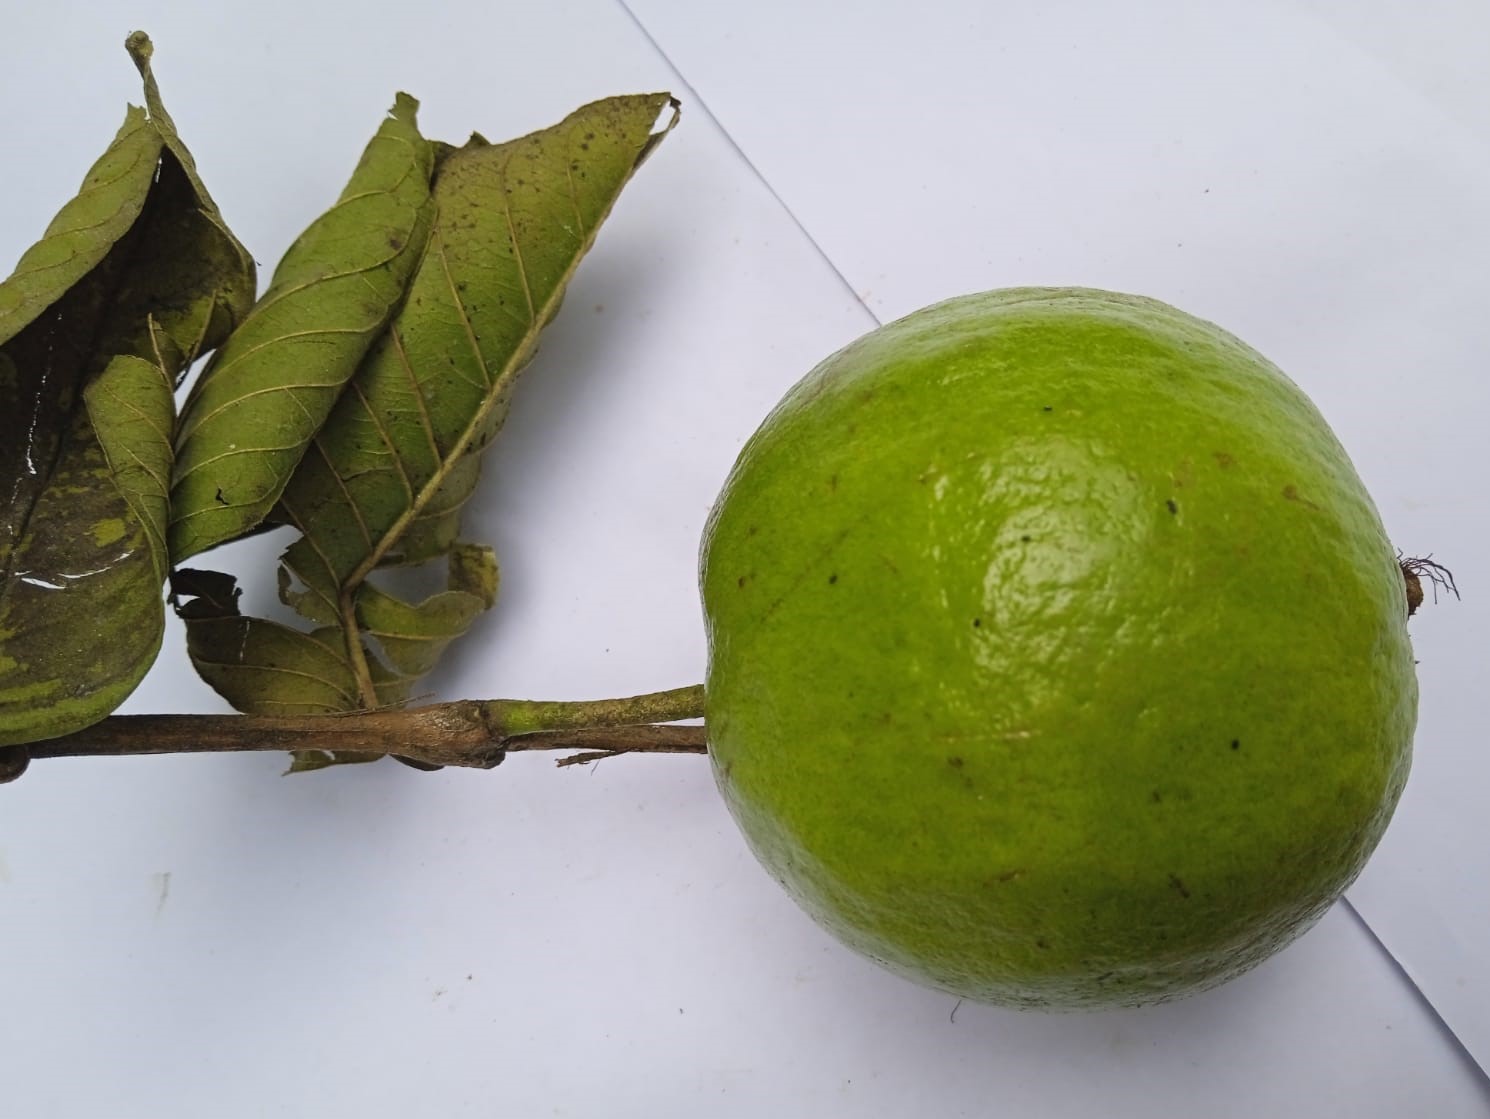
Fruit: guava
Condition: fresh